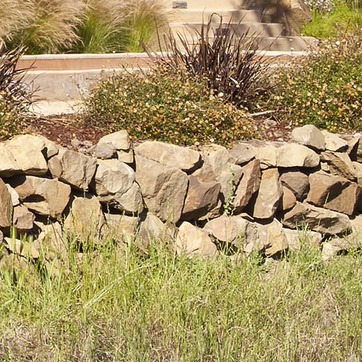
Material: stone